MC Groovz Dance Craze

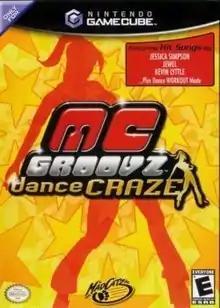
North American cover art

MC Groovz Dance Craze is a rhythm game for the GameCube developed and published by Mad Catz. The game is a "Dance Dance Revolution" clone and was bundled with Mad Catz' Beat Pad accessory. The game was originally announced via a press release on November 2, 2004.